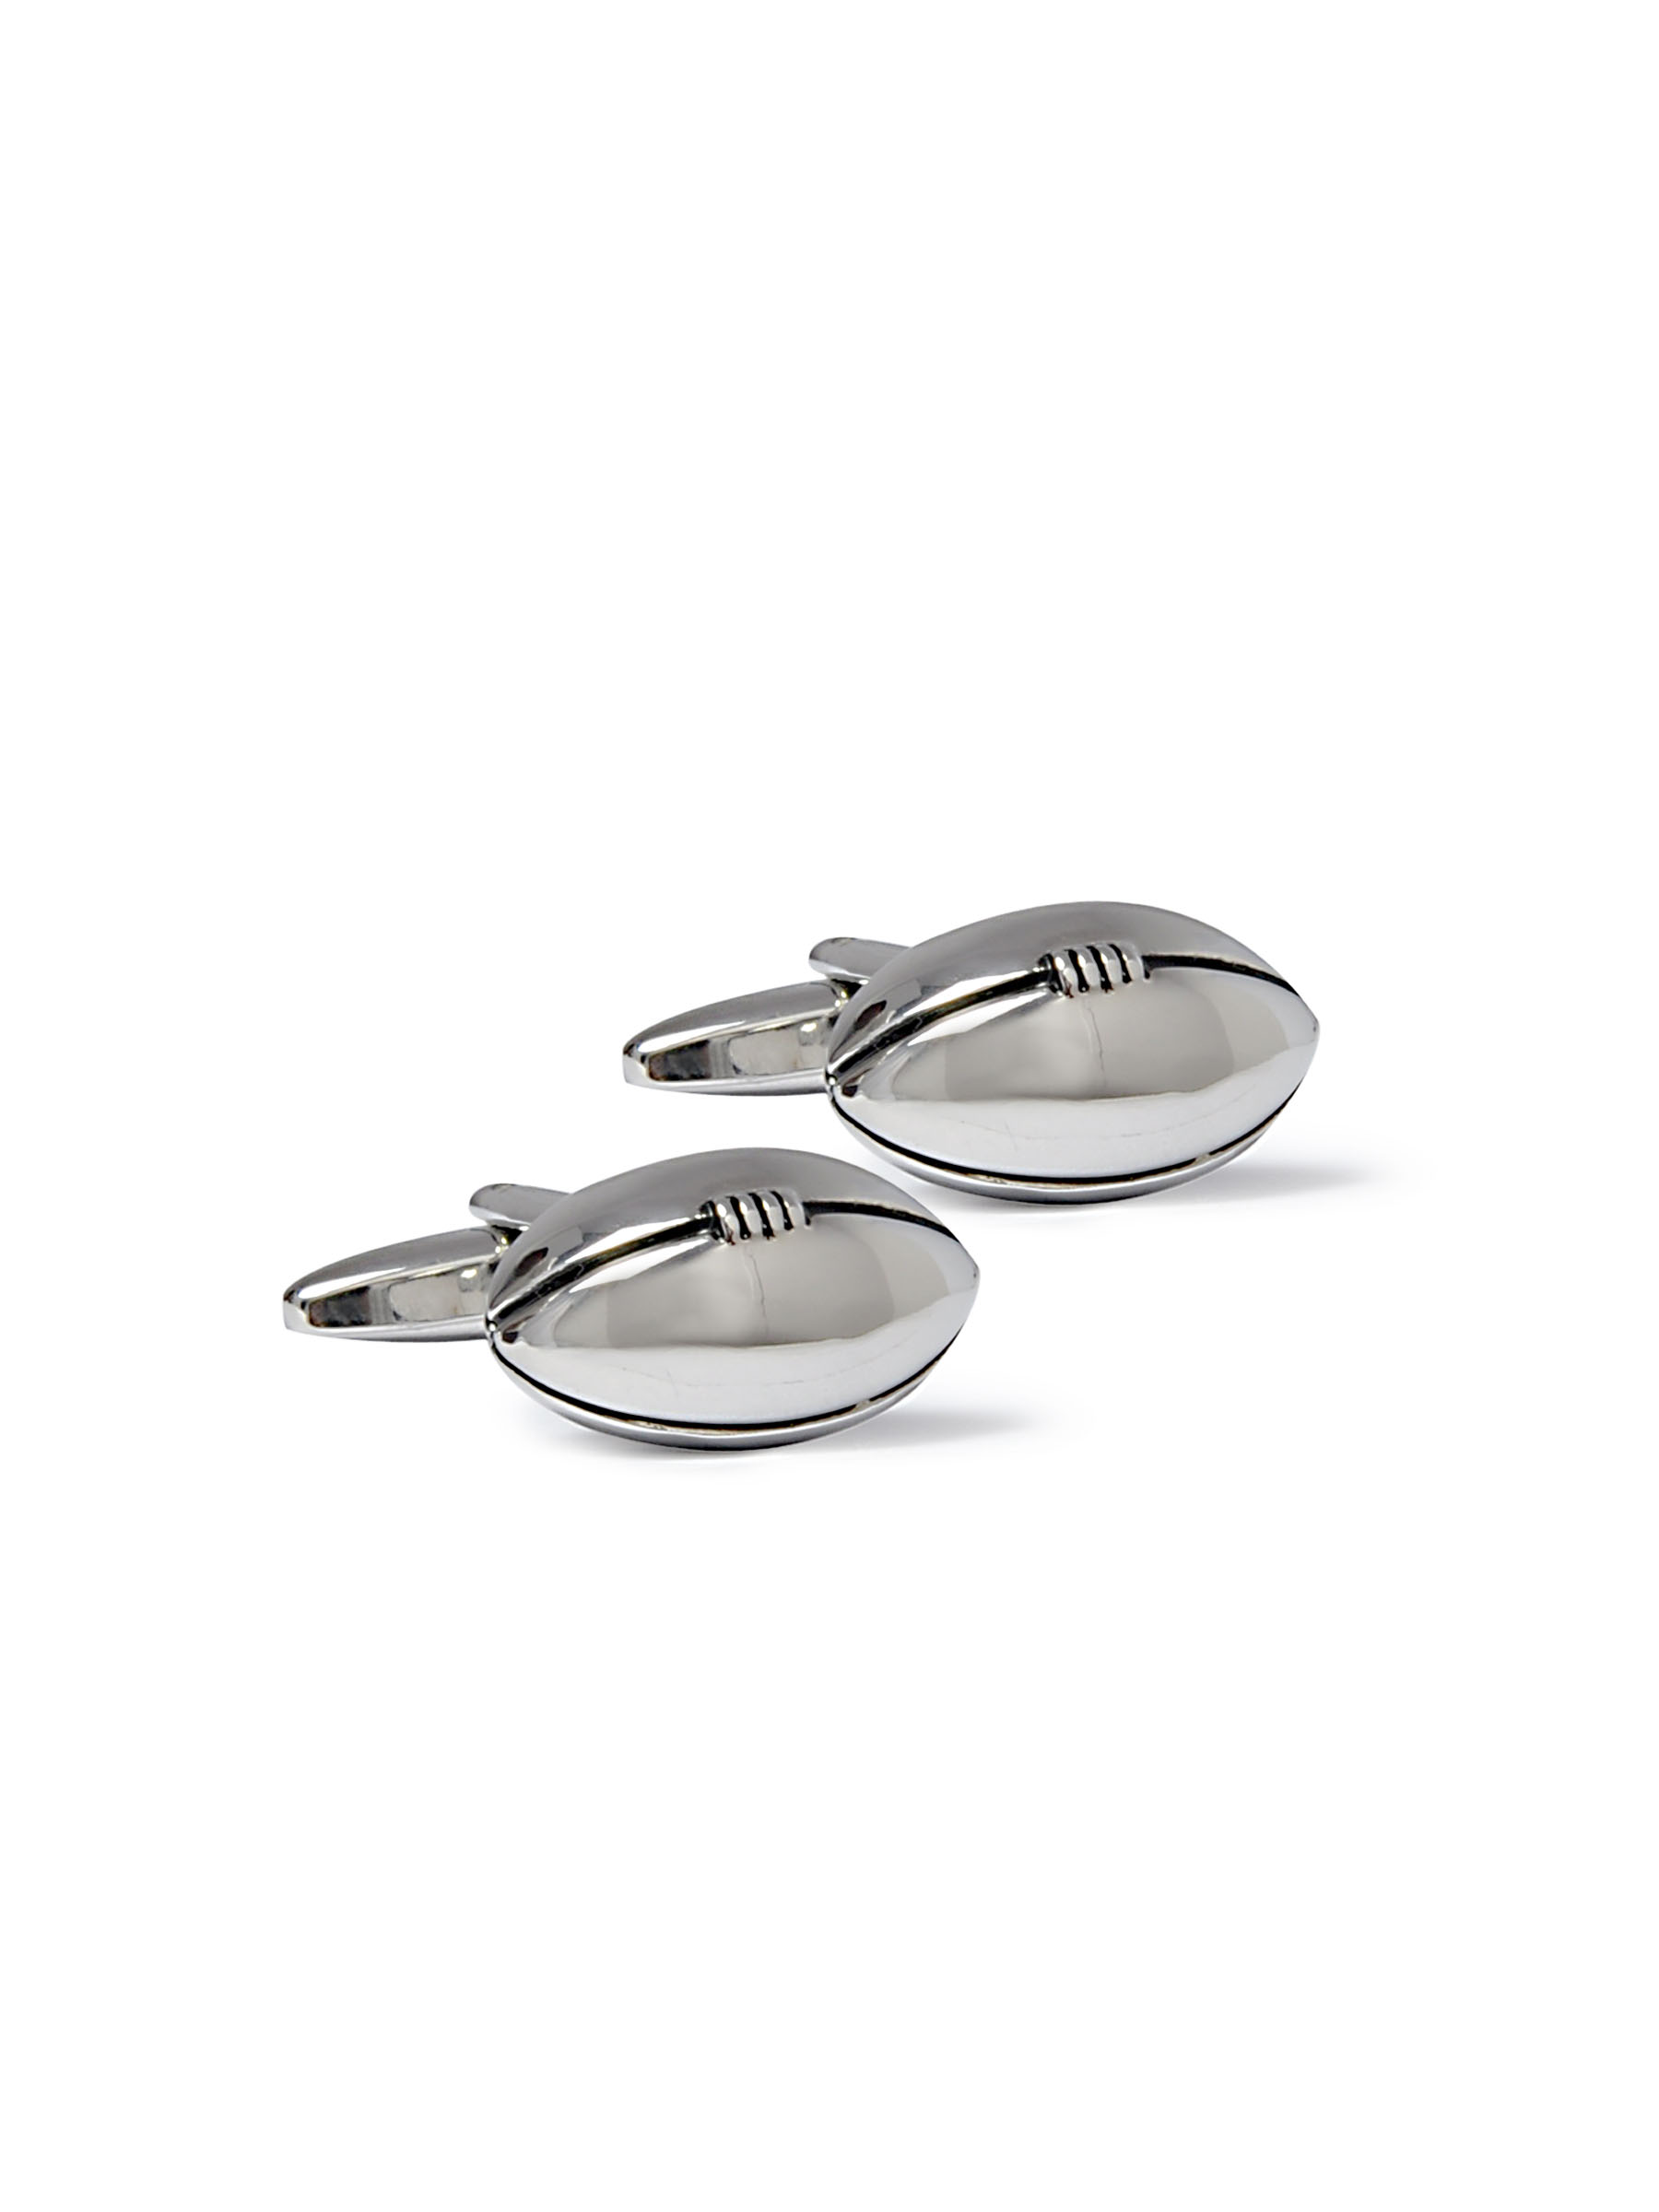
Belmonte Men Formal Steel Cufflinks
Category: Accessories / Cufflinks / Cufflinks
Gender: Men
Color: Steel
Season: Fall 2011
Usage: Formal